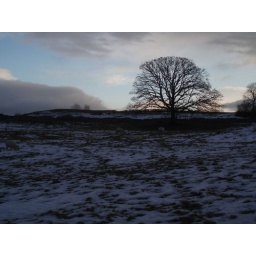
A field in northern Lancashire, a tree, and the sky